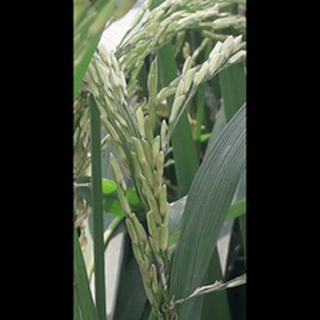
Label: healthy_rice